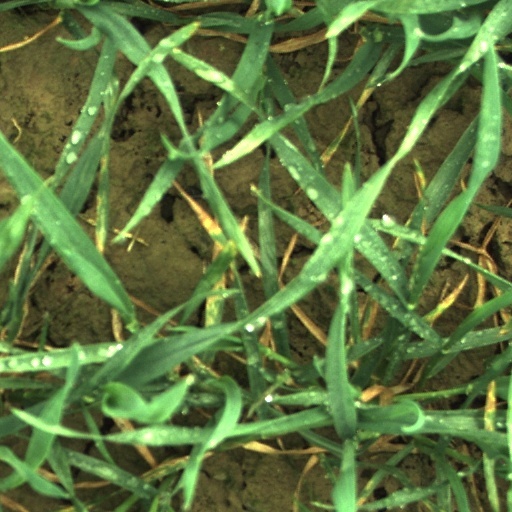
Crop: wheat